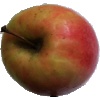
Label: apple_pink_lady